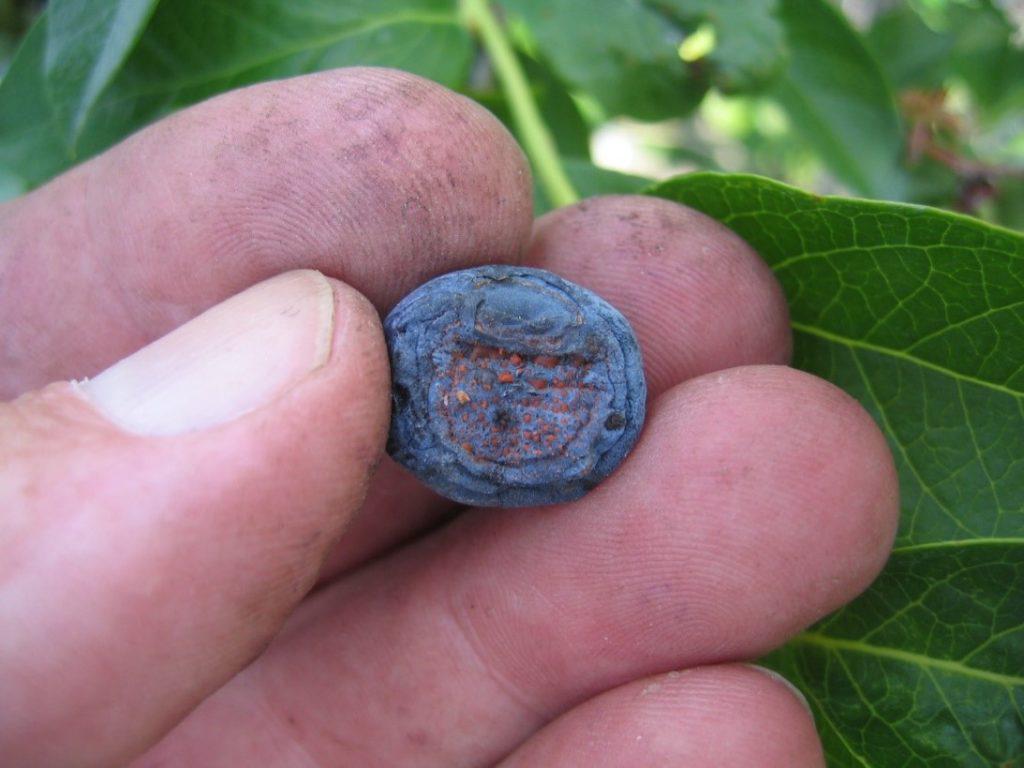
Plant: Blueberry
Disease: blueberry anthracnose